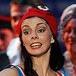
Age: 24